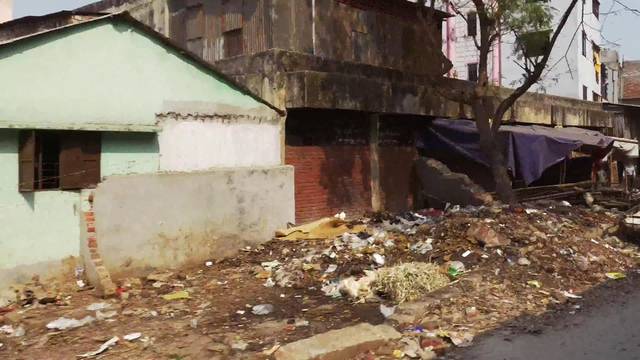
Region: Bangladesh
Coordinates: 23.752, 90.399